Landon Donovan

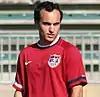
Donovan during practice in 2006

Donovan was a member of the U.S. squad at the 2006 World Cup, in which the Americans were eliminated in the group stage. Failing to provide any goals or assists throughout the three matches, he was widely criticized by American viewers for his performance. The following year, he led the U.S. to the 2007 Gold Cup title with four goals, including a crucial penalty in the 2–1 victory over Mexico in the final. On January 19, 2008, Donovan scored his 35th international goal, a penalty against Sweden, and passed Eric Wynalda as the United States' all-time leading goal scorer. Donovan reached 100 caps at age 26 on June 8, 2008, in a friendly against Argentina that ended in a 0–0 draw, becoming the fourth-youngest person to do so. Donovan captained the U.S. in the group stage of the 2009 FIFA Confederations Cup due to Carlos Bocanegra's injury absence. Donovan scored on a penalty kick against Italy, shortly after his team had been reduced to ten men, and scored for the U.S. in a 3–2 defeat to Brazil in the final. On October 10, 2009, Donovan scored on a free-kick, giving the U.S. a 3–2 victory over Honduras in San Pedro Sula that clinched World Cup qualification.